Chickies Ridge

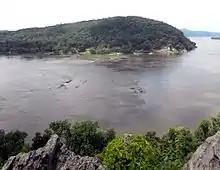
View of the water gap in the Susquehanna River between Chickies Rock (Lancaster County, Pennsylvania) and Hellam Ridge (York County, Pennsylvania). Note the in-place bedrock remnants in the river.

Pennsylvania Route 441 once followed Chickies Hill Road, but a later realignment brought it directly through the western part of Chickies Ridge in a deep cut, substantially reducing the climb.